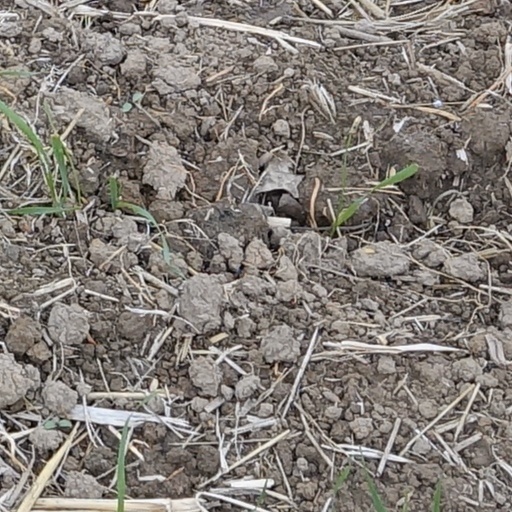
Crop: wheat